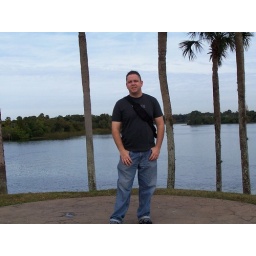
Me with the castle in the background (over behind that tree on my left)